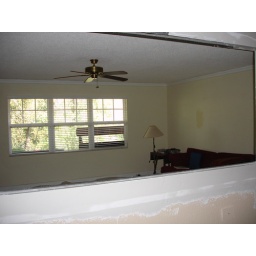
New opening in wall between kitchen &amp;amp; living room